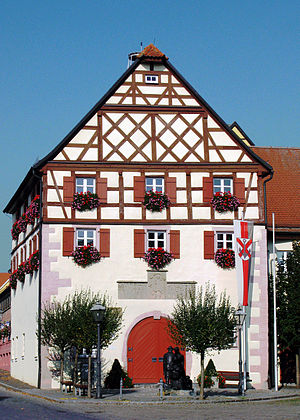
Merkendorf (Mittelfranken) / Geografi / Inddeling
Merkendorf er en by i Landkreis Ansbach i Regierungsbezirk Mittelfranken i den tyske delstat Bayern.